Fantine

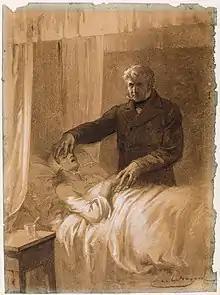
The death of Fantine; Valjean (as Mayor Madeleine) closes her eyes.

Meanwhile, Fantine's health and her own lodging debts worsen while the Thénardiers' letters continue to grow and their financial demands become more costly. In order to continue to earn money for Cosette, Fantine becomes a prostitute. During a January evening, a dandy called Bamatabois heckles her and shoves snow down the back of her dress when she ignores him. Fantine ferociously attacks him. Javert, the town's police inspector, immediately arrests her while Bamatabois sneaks away. She begs to be let go, but Javert sentences her to six months in prison. Valjean arrives to help Fantine, but upon seeing him she spits in his face. Dismissing the act, Valjean orders Javert to free Fantine, which he reluctantly does. Valjean comes to find out the reasons Fantine became a prostitute and why she attacked Bamatabois. He feels sorry for the innocent Fantine and Cosette, and tells her that he will retrieve Cosette for her. He sends Fantine to the hospital, as she is suffering from tuberculosis.